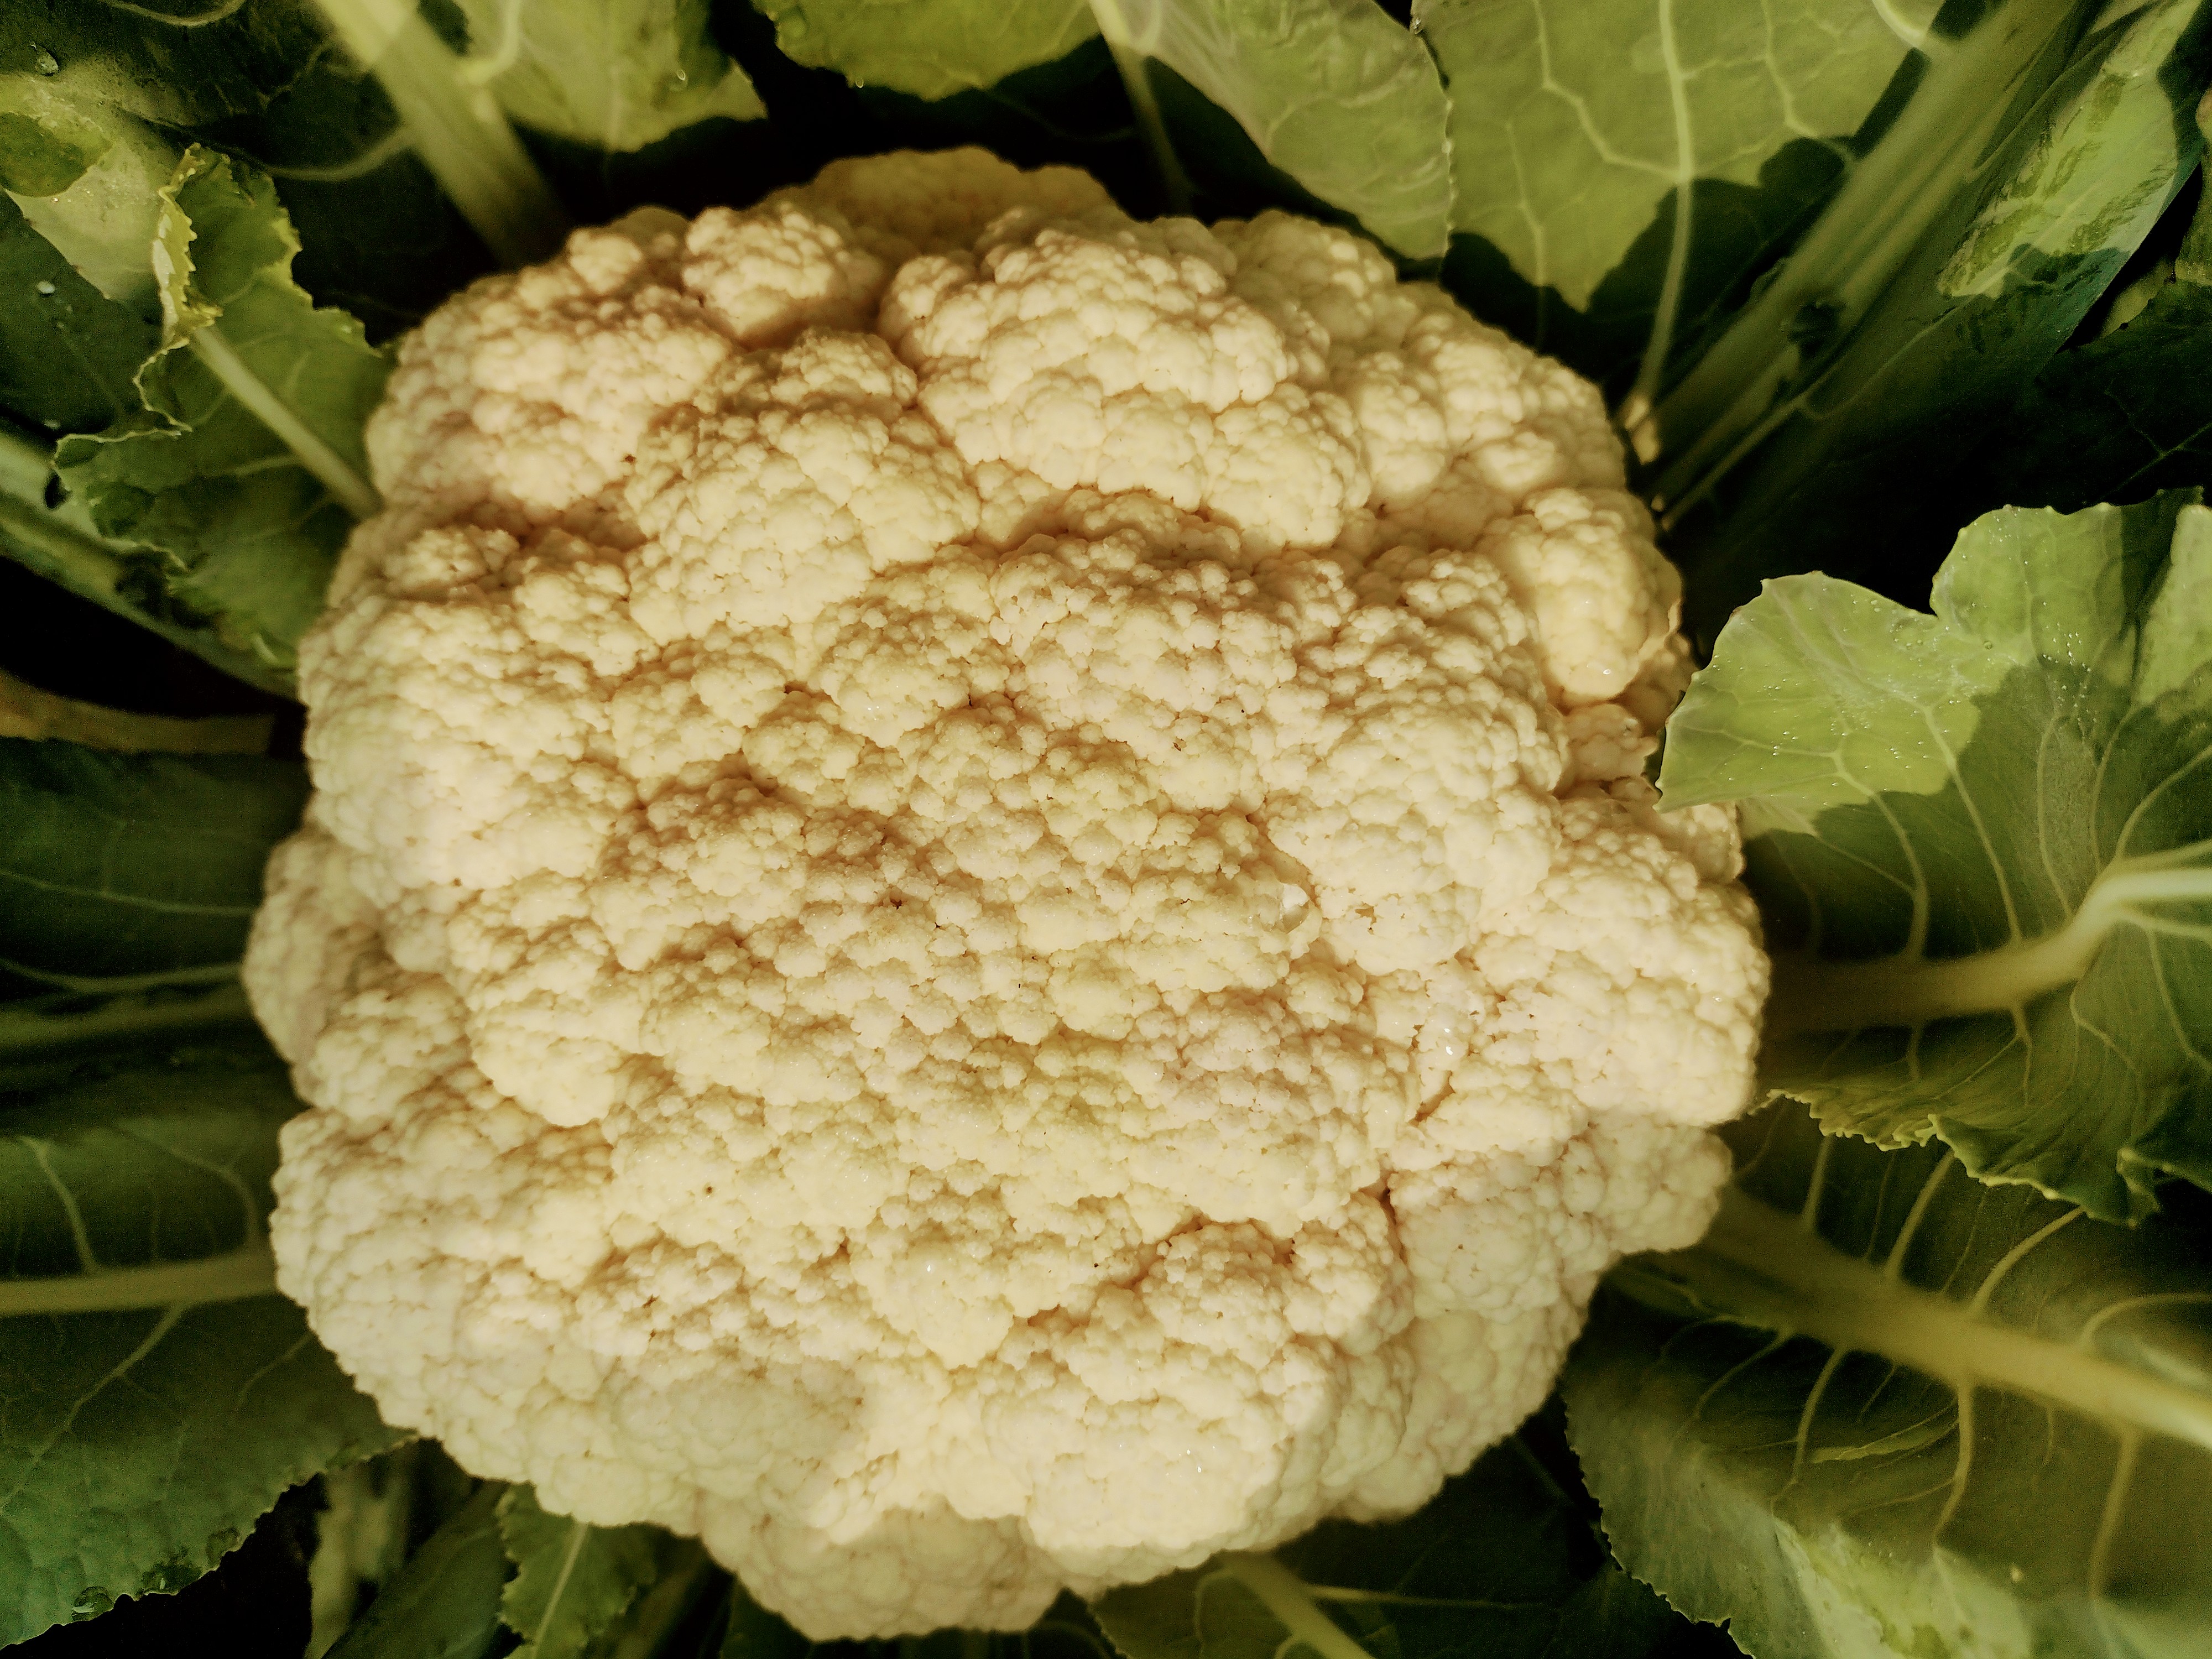
Label: No disease